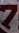
Number: 7